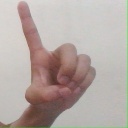
अक्षर: ड